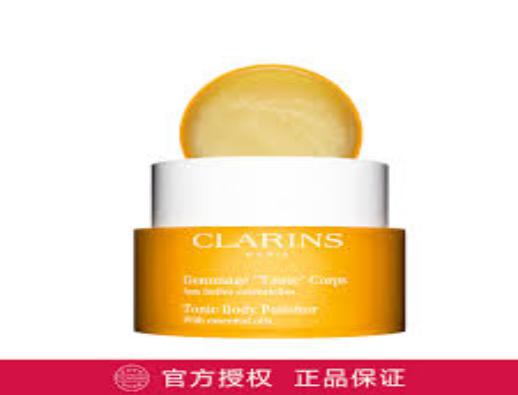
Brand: clarins
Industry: Necessities